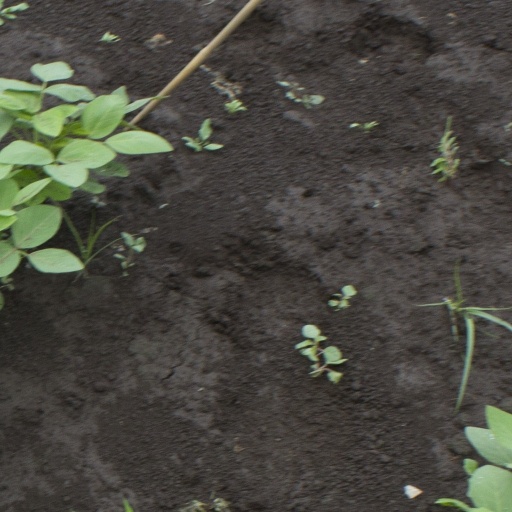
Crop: soybean